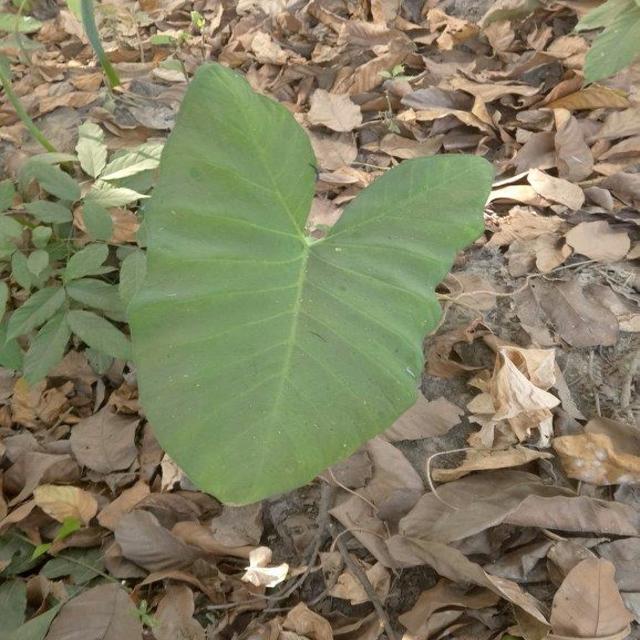
Label: Healthy